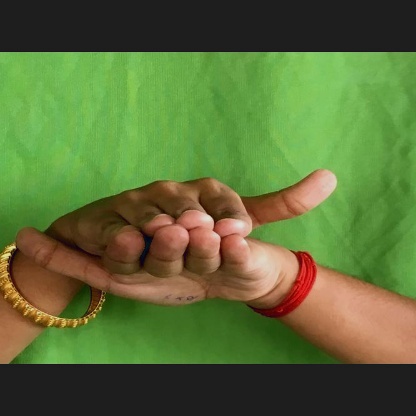
Mudra: Matsya